Angie Craig

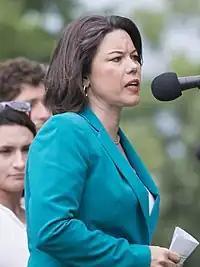
Angie Craig in 2016

In 2016, Craig ran for the United States House of Representatives in . She announced her candidacy before Republican incumbent John Kline announced his retirement. She faced no opposition in the Democratic primary. In the general election, she faced former conservative talk show host Jason Lewis. She lost by fewer than 7,000 votes.